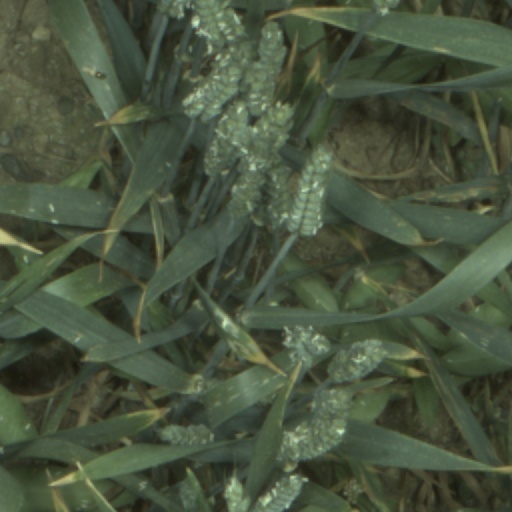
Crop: wheat